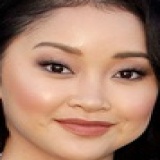
diễn viên Lana Condor